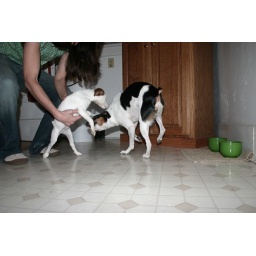
Coming in the door with our new puppy